Marguerite Horner

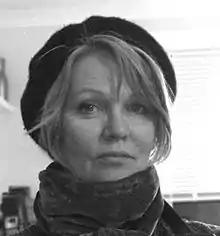

Marguerite Horner is a British artist who won the 2018 British Women Artist Award. Her paintings aim to investigate, among other things, notions of transience, intimacy, loss and hope. She uses the external world as a trigger or metaphor for these experiences and through a period of gestation and distillation, makes a series of intuitive decisions that lead the work towards completion.